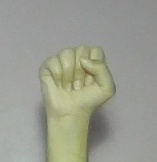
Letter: saad